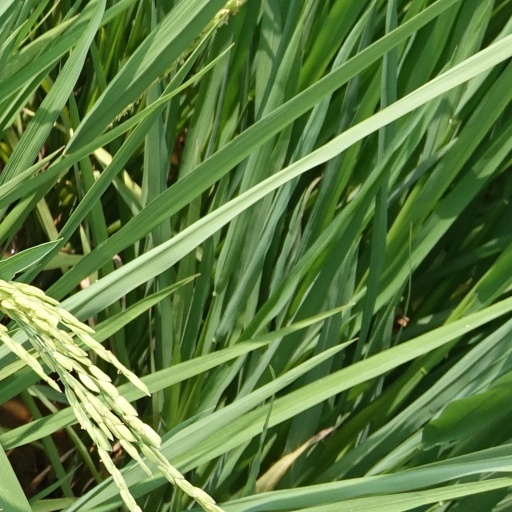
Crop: rice